Nova Scotia Trunk 7

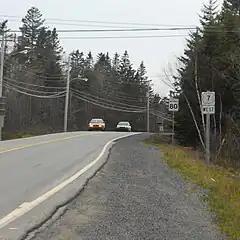
Nova Scotia Trunk 7

Historically, Trunk 7 traveled from Main Road (now the Bedford Highway) to Hatchery Lane to Wardour Drive to Dartmouth Road. The route originally ran for approximately 280 kilometers. It became shorter when a new section between Wardour Drive and the future Bedford Highway was created, concurrently with when Trunk 1 ended in Halifax (until 1970). The Chickenburger was relocated when the original location was torn down, due to the creation of this new highway section. Trunk 7 was a two-lane highway between Bedford and Dartmouth until the 1960s.